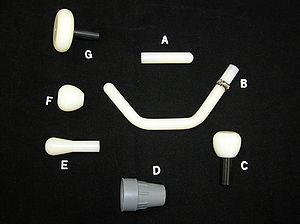
L’ergothérapie en basse-vision est une thérapie de réadaptation visuelle favorisant l’autonomie et l’indépendance des personnes malvoyantes ou aveugles dans les activités de la vie quotidienne. L’ergothérapeute intervient sur prescription médicale.